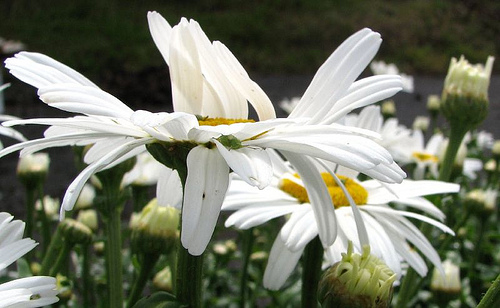
Flower: daisy